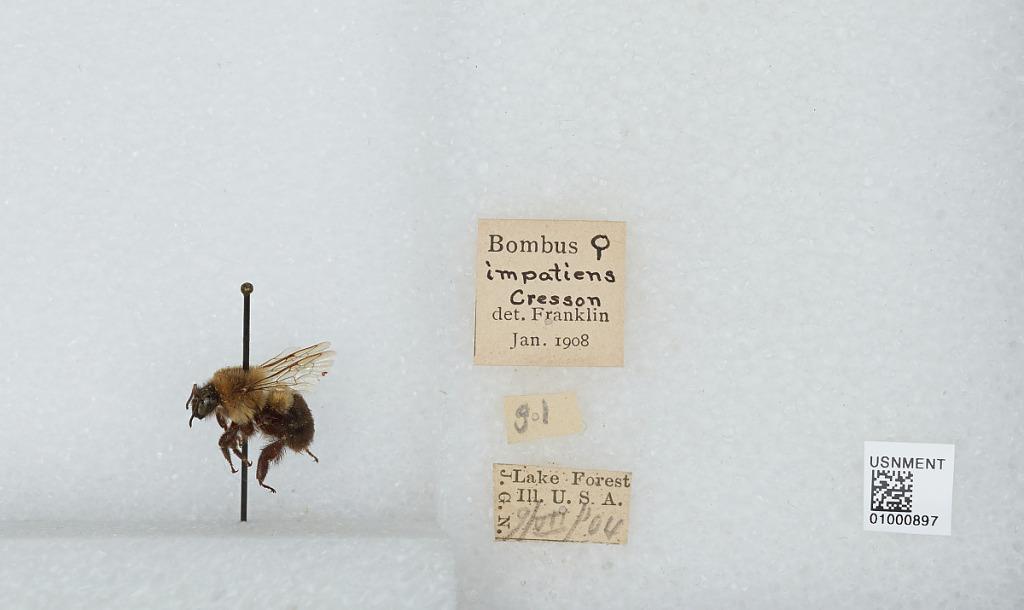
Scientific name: Bombus (Pyrobombus) impatiens Cresson
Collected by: J. N.
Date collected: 1904-7-9
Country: United States
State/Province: Illinois
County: Lake
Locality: Lake Forest
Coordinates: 42.2347, -87.8508
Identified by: Franklin